Museu Afro Brasil

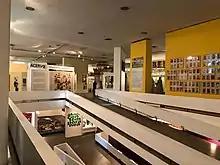
Interior of the museum.

The museum's collection is divided into several sections with different areas: Africa, labor, slavery, sacred and profane, Afro-Brazilian religions, history and memory, and the arts.